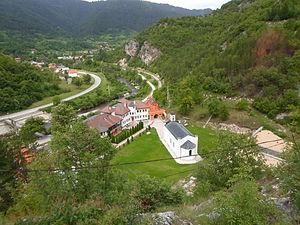
Le monastère de Dobrun est un monastère orthodoxe serbe situé en Bosnie-Herzégovine, sur le territoire du village de Gornji Dobrun et dans la municipalité de Višegrad. Il remonte au XIVᵉ siècle et est inscrit sur la liste provisoire des monuments nationaux de Bosnie-Herzégovine.